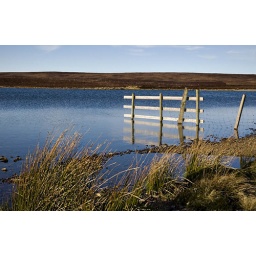
Glaslyn, a small mountain lake high above Machynlleth